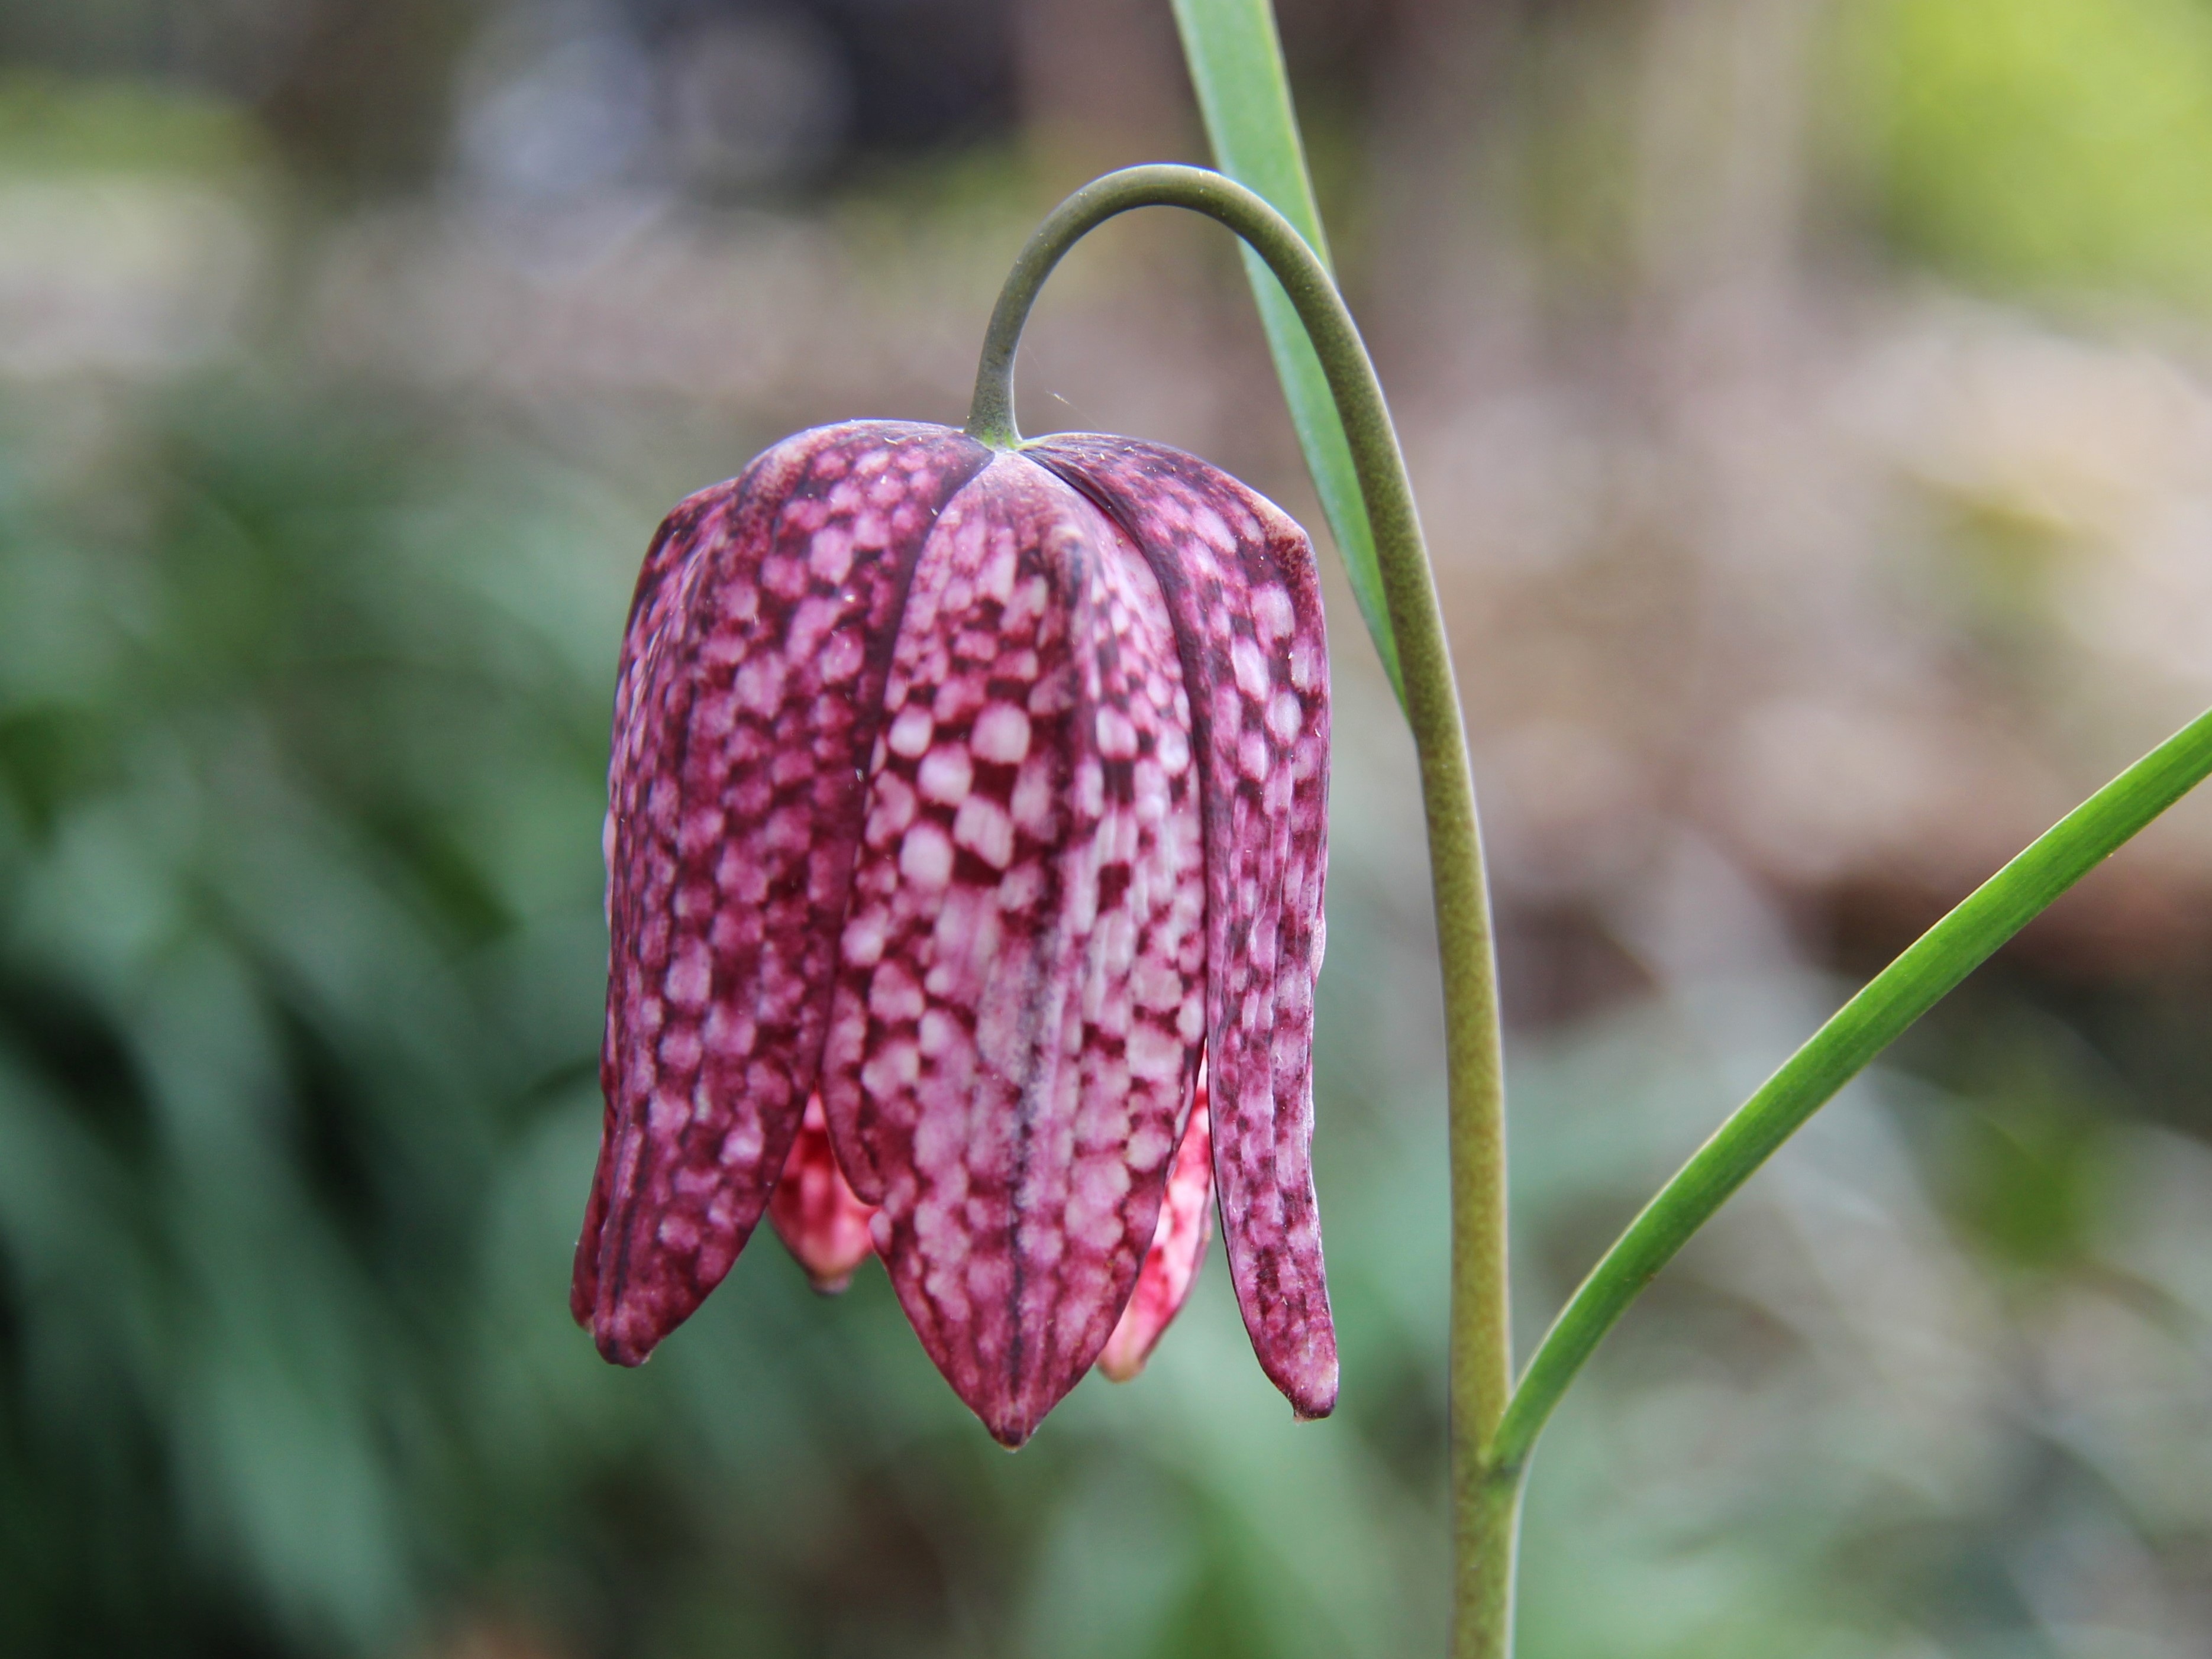
blossom, plant, flower, petal, bloom, spring, botany, garden, flora, wildflower, close up, chequered, fritillaria, macro photography, flowering plant, zwiebelpflanze, plant stem, land plant, snake's head